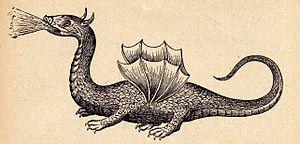
La dracologie ou dragonologie désigne l'étude des dragons dans leur globalité, dans le cadre des mythes et légendes concernés, mais aussi des univers fictifs et de la cryptozoologie. Il ne s'agit pas d'une science officielle bien qu'elle soit présentée comme une « ancienne science » dans les ouvrages encyclopédiques de littérature d'enfance et de jeunesse et les sites internet qui en traitent. Mentionnée dès 1958, la dracologie devient un thème populaire à la fin des années 1990, particulièrement grâce aux œuvres de fantasy. Elle inclut des théories pour apprendre à dompter des dragons, des études morphologiques et anatomiques de la bête, ainsi que des cartes présentant les lieux d'observation des différents dragons dans le cadre de la mythologie ou de la cryptozoologie. Il n'existe aucune preuve de l'existence biologique des dragons, cette créature légendaire n'étant pas reconnue par la zoologie. La dracologie a néanmoins fait l'objet de séminaires et de conférences.
Le dragon de l'île de Rhodes est un animal mythique qui, d'après la légende, semait la terreur dans la « vallée de Soudourli », au pied du mont Saint-Étienne.